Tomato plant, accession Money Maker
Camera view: tilt-top (135 deg); turntable rotation: 60 degrees
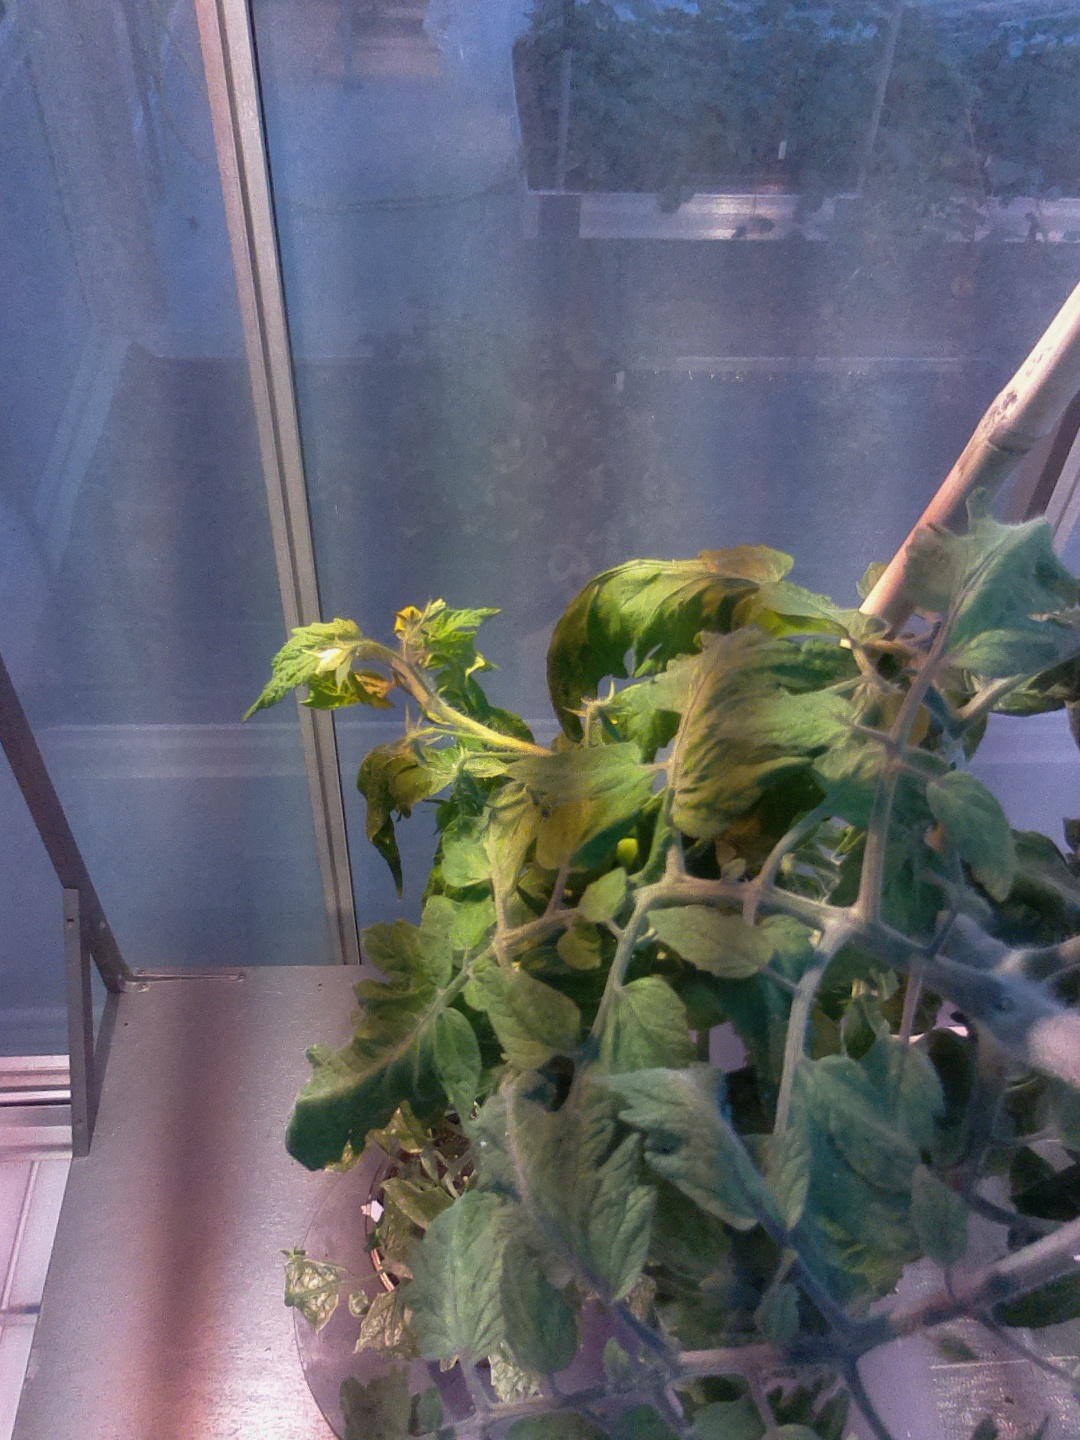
BBCH growth stage 73: 30%-40% of final fruit size